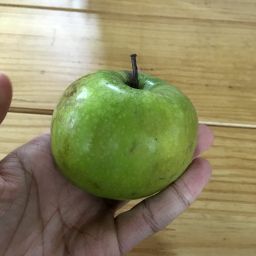
Fruit: Apple
Quality: Good